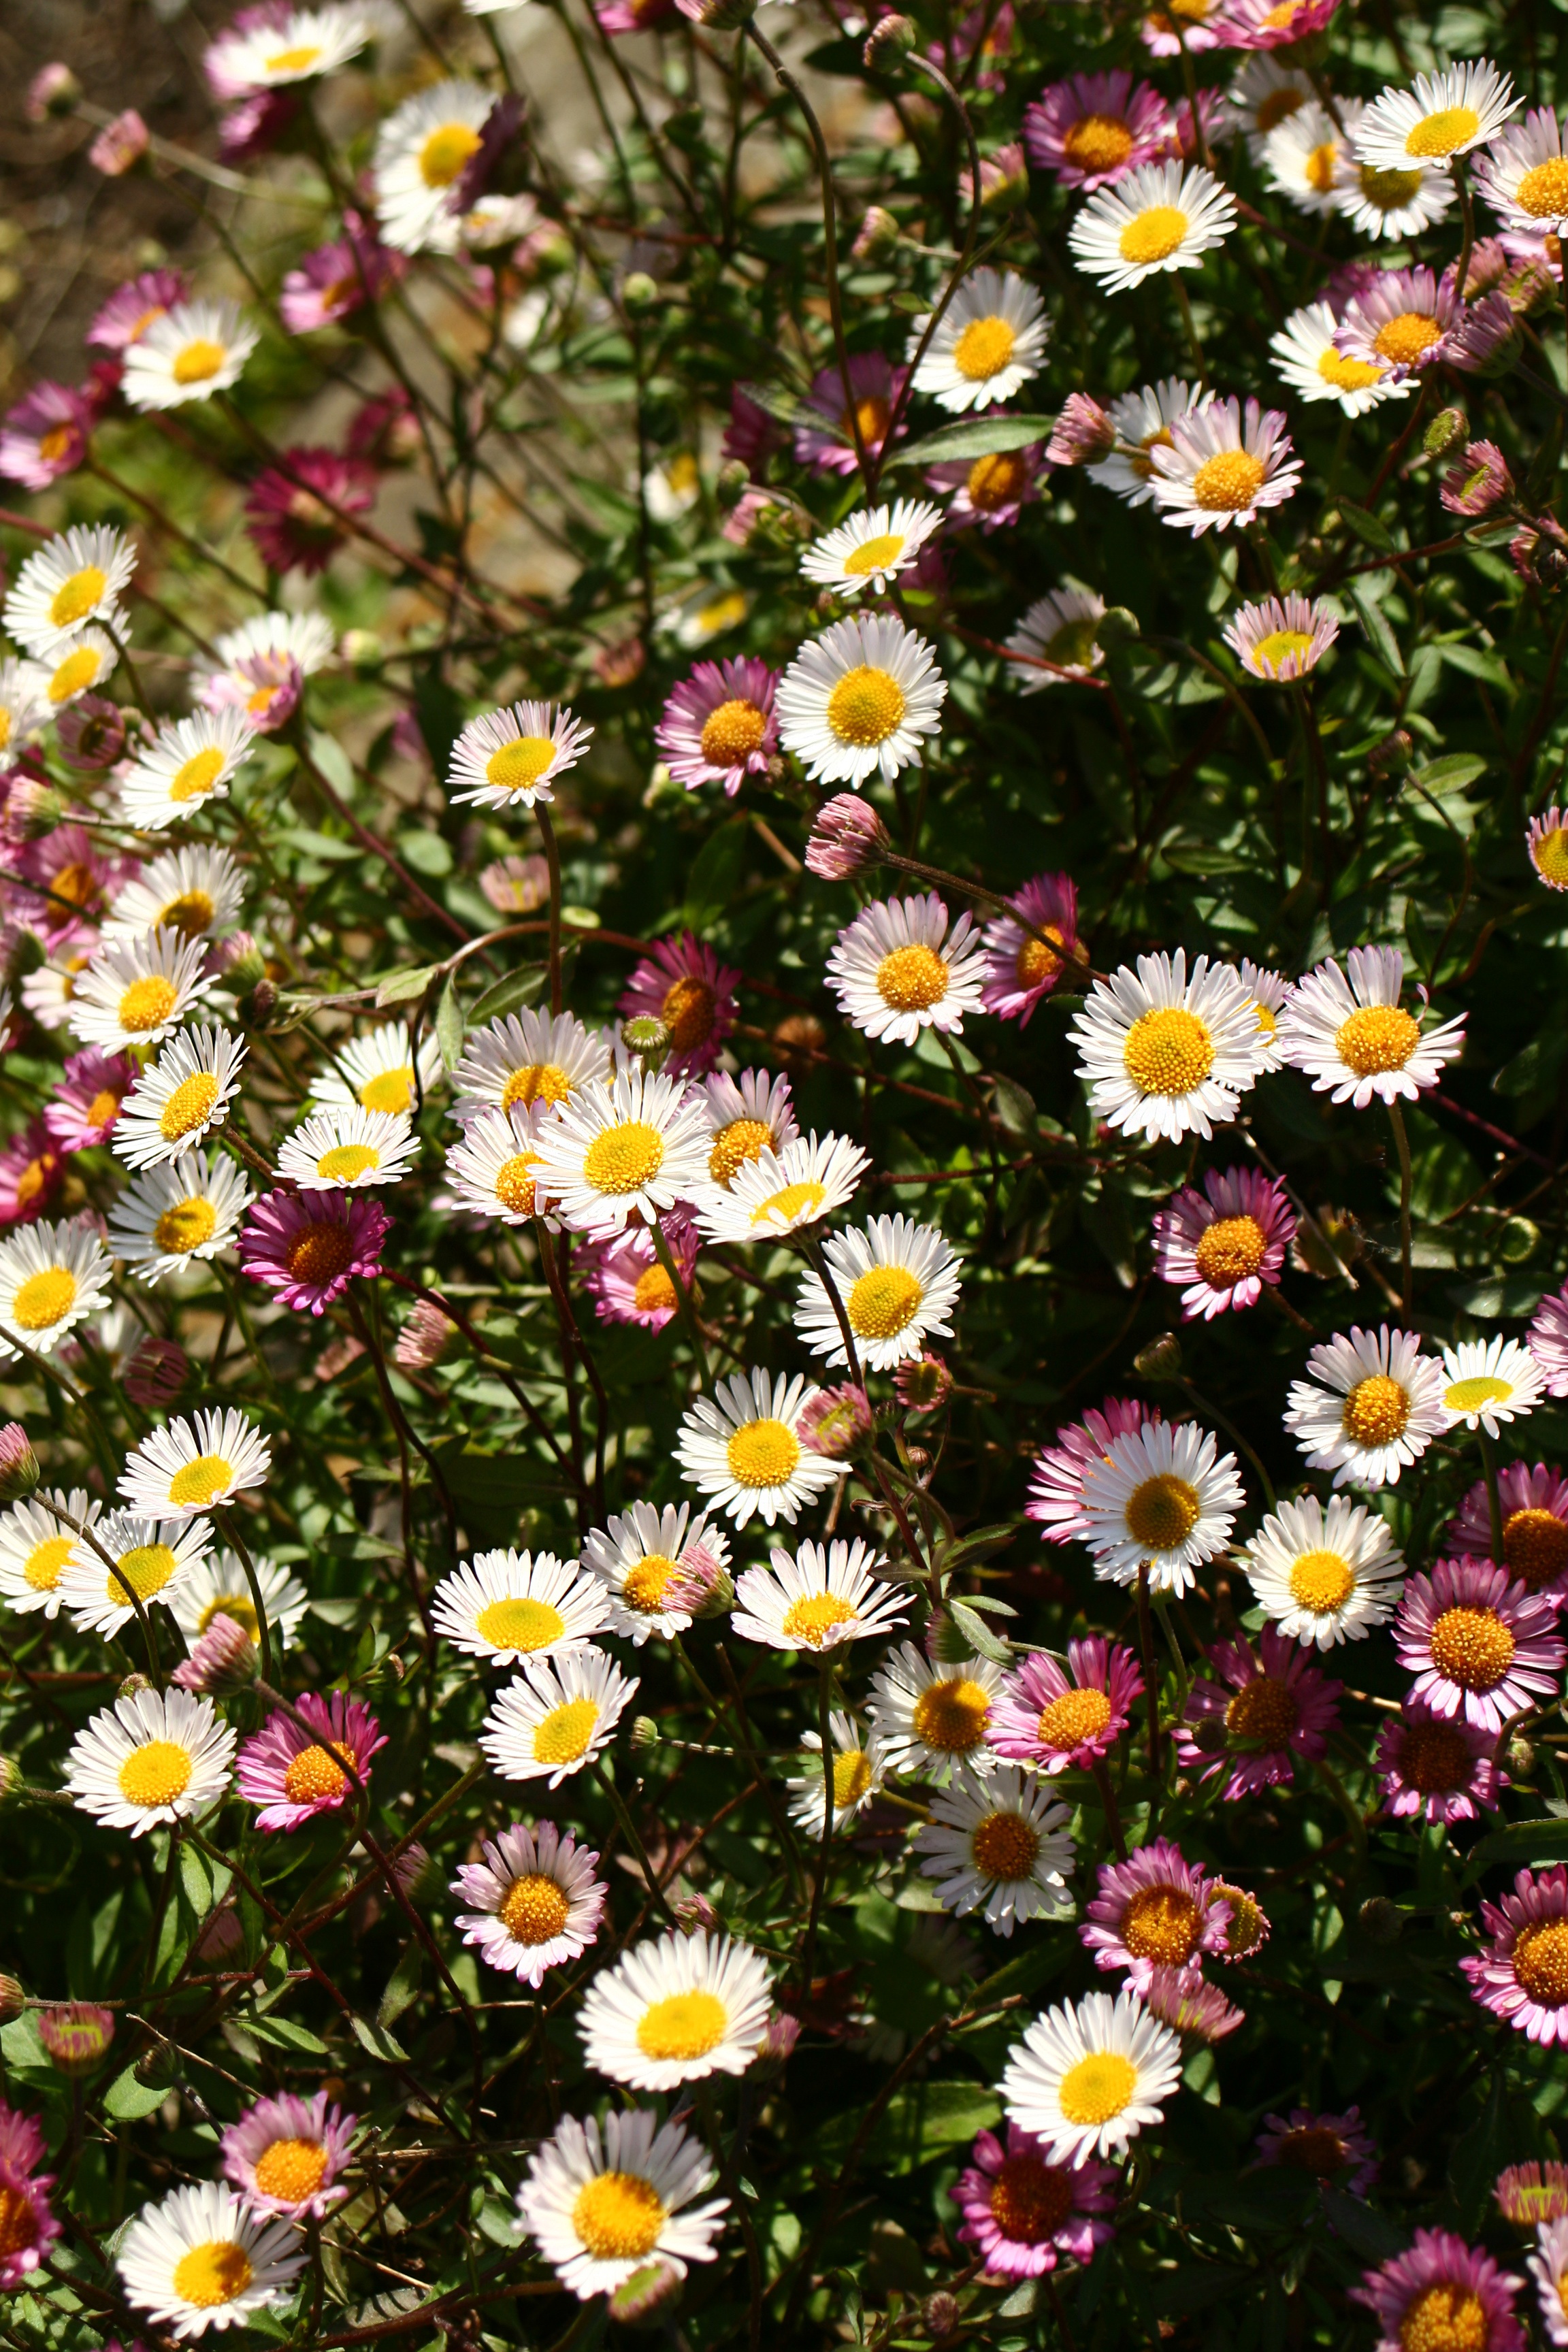
landscape, nature, grass, outdoor, blossom, plant, white, field, meadow, flower, bloom, summer, floral, daisy, spring, green, natural, botany, yellow, garden, pink, flora, season, wildflower, flowers, bright, aster, flowering plant, daisy family, annual plant, land plant, marguerite daisy, garden cosmos, chrysanths